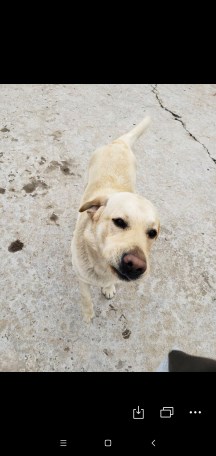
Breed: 3580-n000122-Labrador_retriever